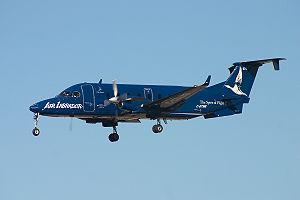
Air Labrador Beech 1900D (C-GTMB)